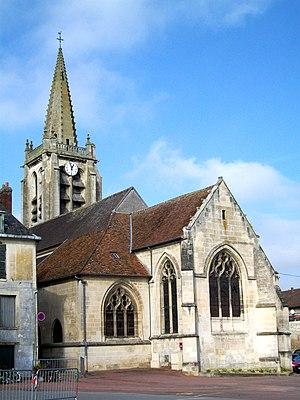
L'église Saint-Honoré, édifié autour de 1500 et inscrit au titre des Monuments historiques depuis 1927.
L’église Saint-Honoré est une église catholique paroissiale située à Verneuil-en-Halatte, dans le département de l'Oise, en région Hauts-de-France, en France. Ses origines devraient remonter à la fin du XIᵉ siècle. Peu de temps après, en 1104, l'église est donnée à l'abbaye de Molesme, qui y fonde un prieuré-cure bénédictin. Ce prieuré est au titre de sainte Geneviève, alors que la paroisse est placée sous le patronage de saint Honoré, patron des boulangers. Un clocher octogonal est édifié au-dessus de la première travée du chœur. Seule sa souche en subsiste, cachée sous la toiture. Vers 1170, des croisillons ou chapelles sont ajoutées au nord et au sud, dans le style gothique primitif. Ce qui en reste aujourd'hui, une arcade avec des chapiteaux et un mur avec une fenêtre, représente les parties les plus anciennes de l'église actuelle. Au XVᵉ siècle en effet, le clocher s'effondre apparemment, et les arcades endommagées sont rebâties dans le style gothique flamboyant naissant, encore peu affirmé. Puis, à partir du dernier quart du XVᵉ siècle et jusqu'au début du XVIᵉ siècle, toutes les autres parties anciennes sont successivement démolies, et une nouvelle église construite.
Verneuil-en-Halatte est une commune française située dans le département de l'Oise, en région Hauts-de-France.
Cet article recense les monuments historiques de l'est de l'Oise, en région des Hauts-de-France, en France.